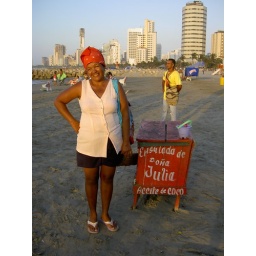
A massage lady (no, gracias!) standing by a fruit lady's stand. I was confused.